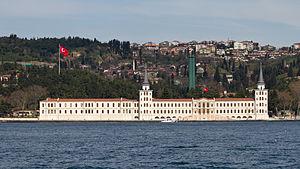
Le lycée militaire de Kuleli, à Istanbul. Türkçe: Kuleli Askeri Lisesi, Istanbul.
Le lycée militaire Kuleli est un établissement d'enseignement secondaire turc sous direction militaire.